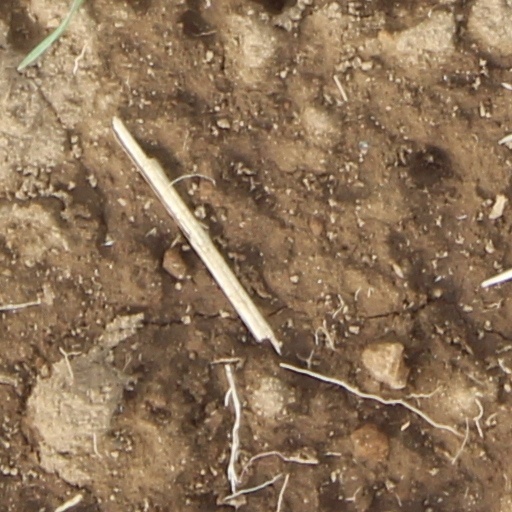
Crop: wheat